Homestead Air Reserve Base

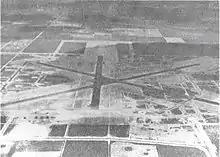

The installation was named Homestead Army Air Field on 16 September 1942 as a base for the United States Army Air Forces during World War II, and construction began the next day. Homestead opened as an Air Transport Command (ATC) ferry airfield in November; ATC pilots were trained at the base from February 1943 in the C-46, C-54 and C-87 aircraft. The base was heavily damaged by a hurricane in September 1945, resulting in its inactivation on 14 December 1945. When the U.S. Air Force was established as a separate service on 18 September 1947, the old Homestead AAF lay in ruins.